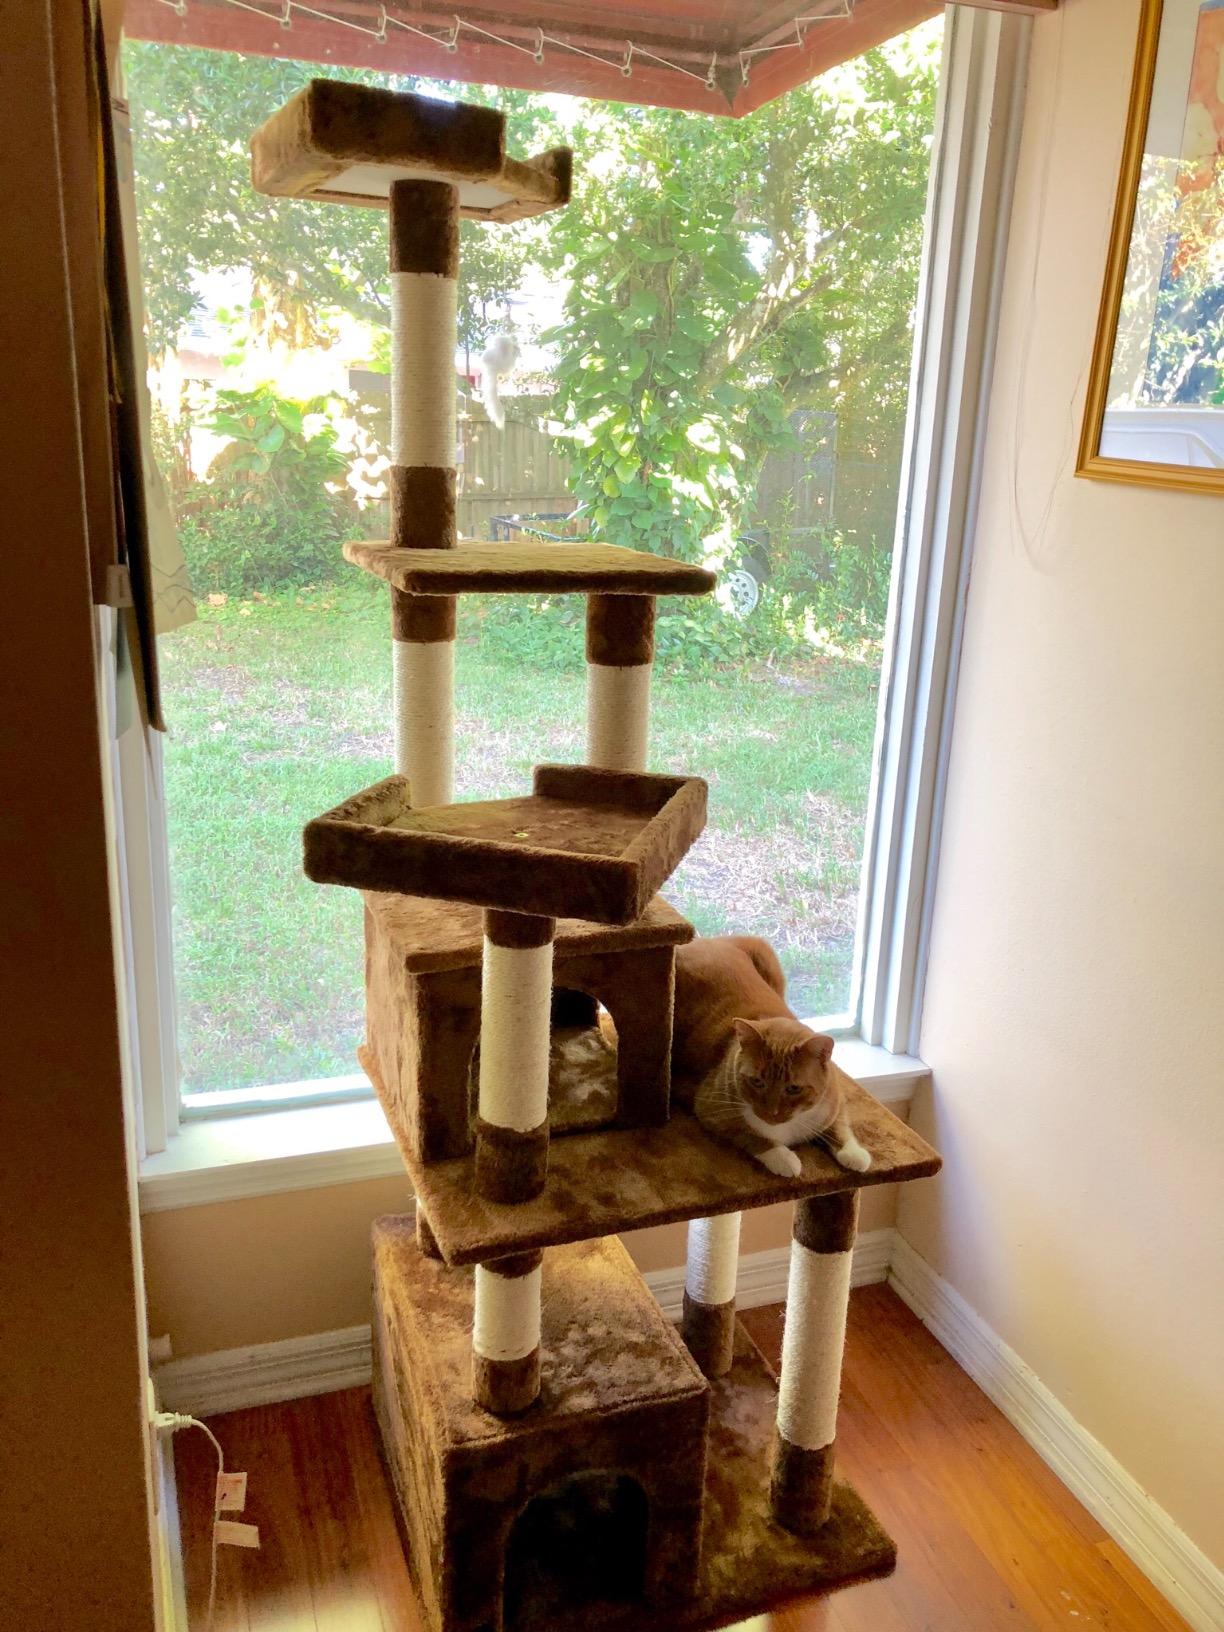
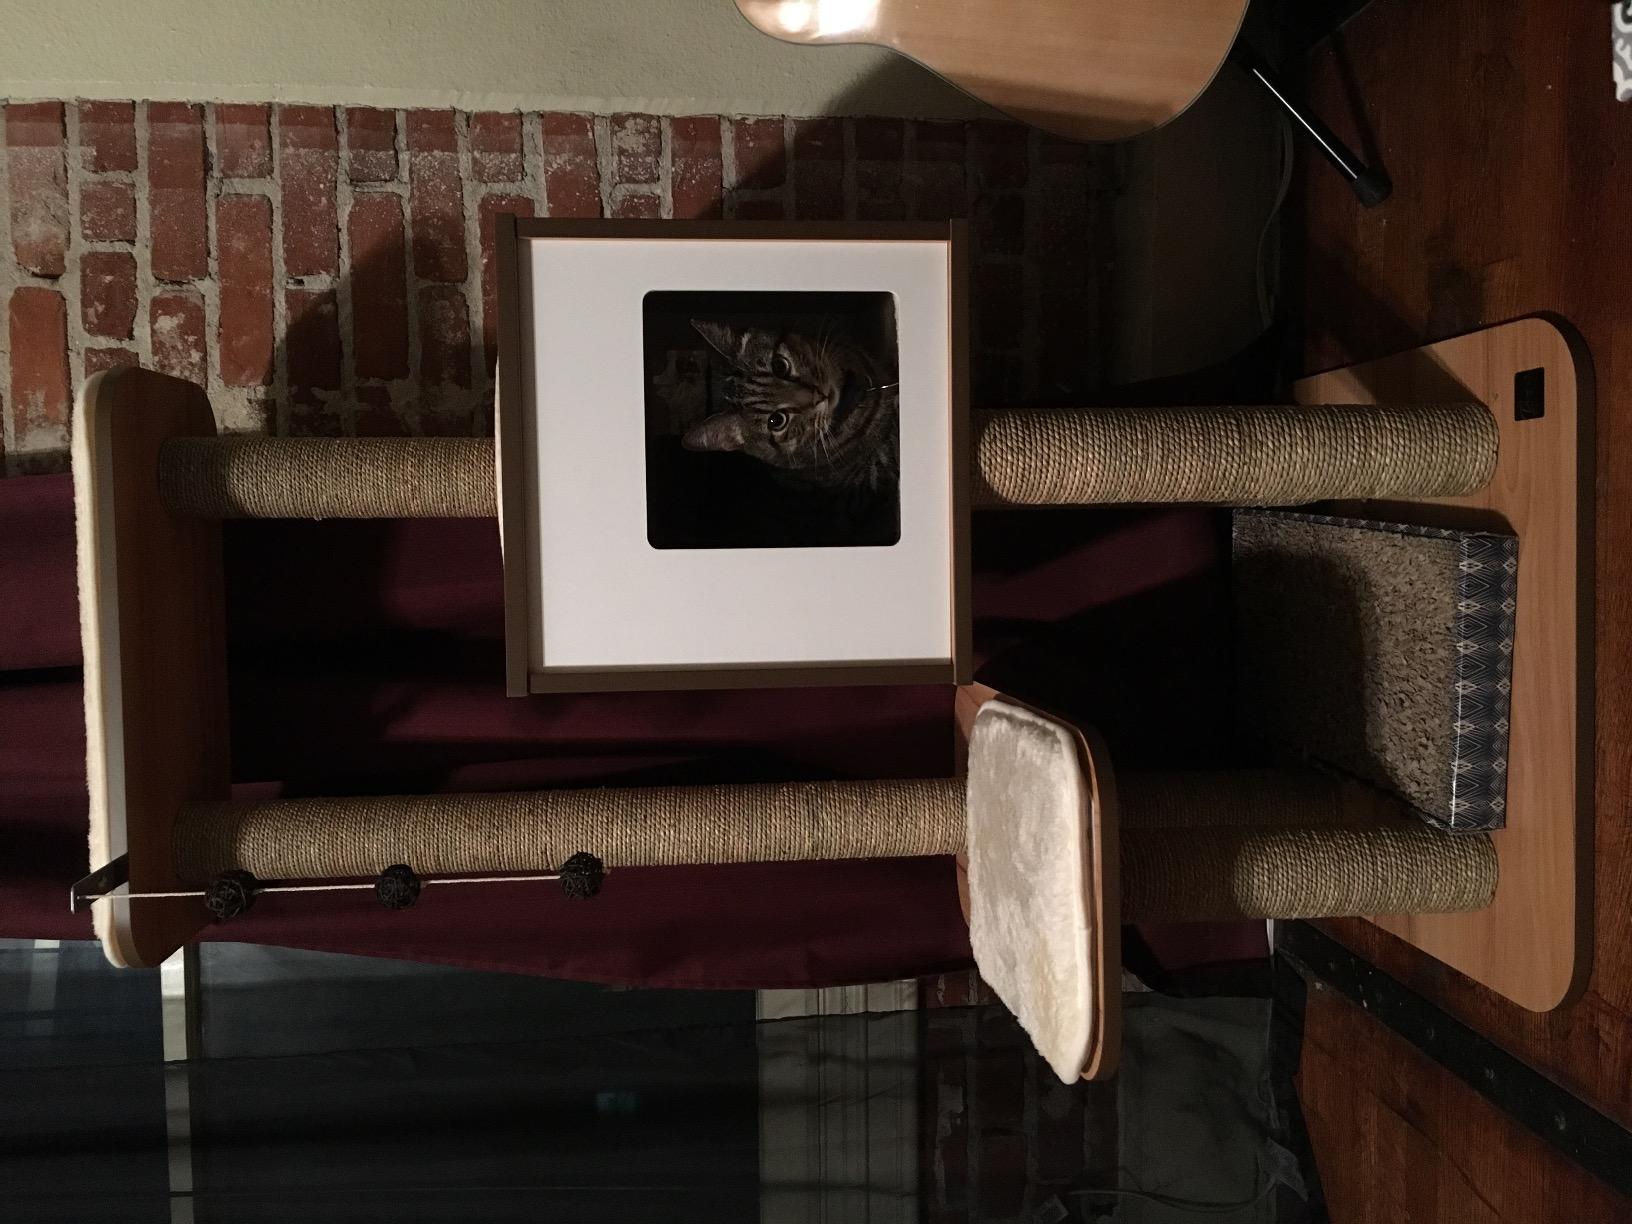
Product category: items_cat tree
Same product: no